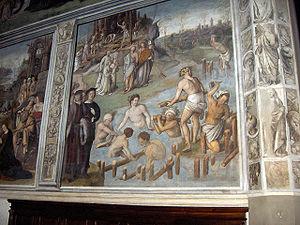
La Basilique San Frediano est une des plus anciennes églises de Lucques, en Toscane, située sur la place homonyme, elle est de style roman.